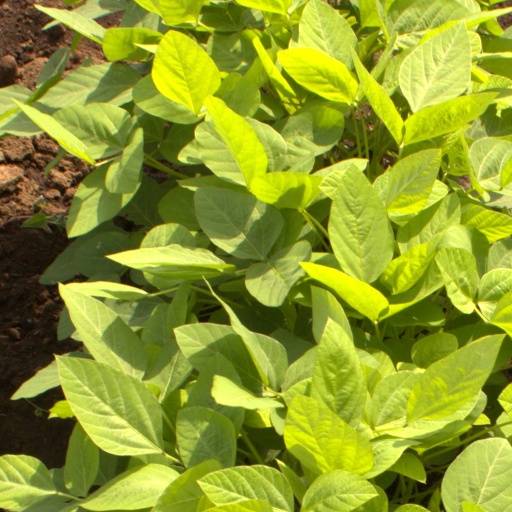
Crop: soybean